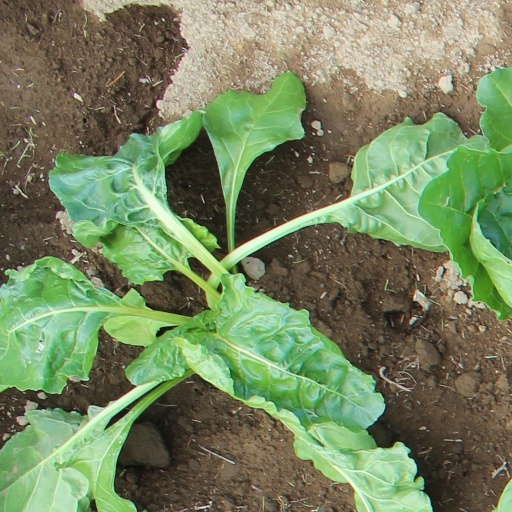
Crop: sugar beet